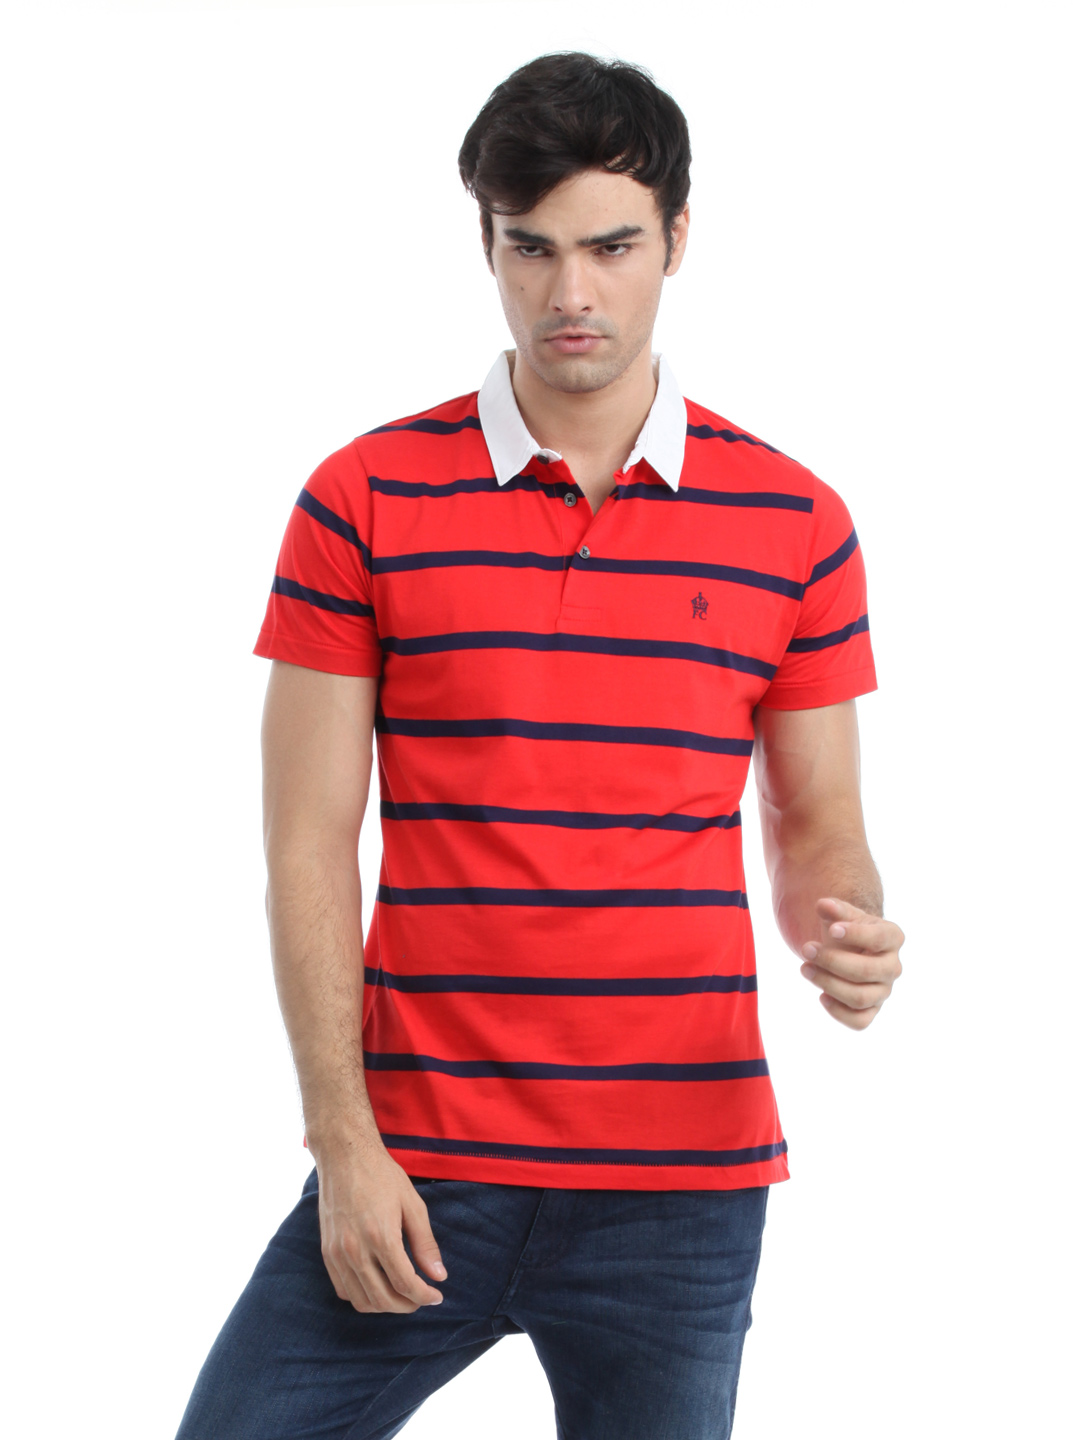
French Connection Men Red T-shirt
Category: Apparel / Topwear / Tshirts
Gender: Men
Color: Red
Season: Summer 2012
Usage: Casual